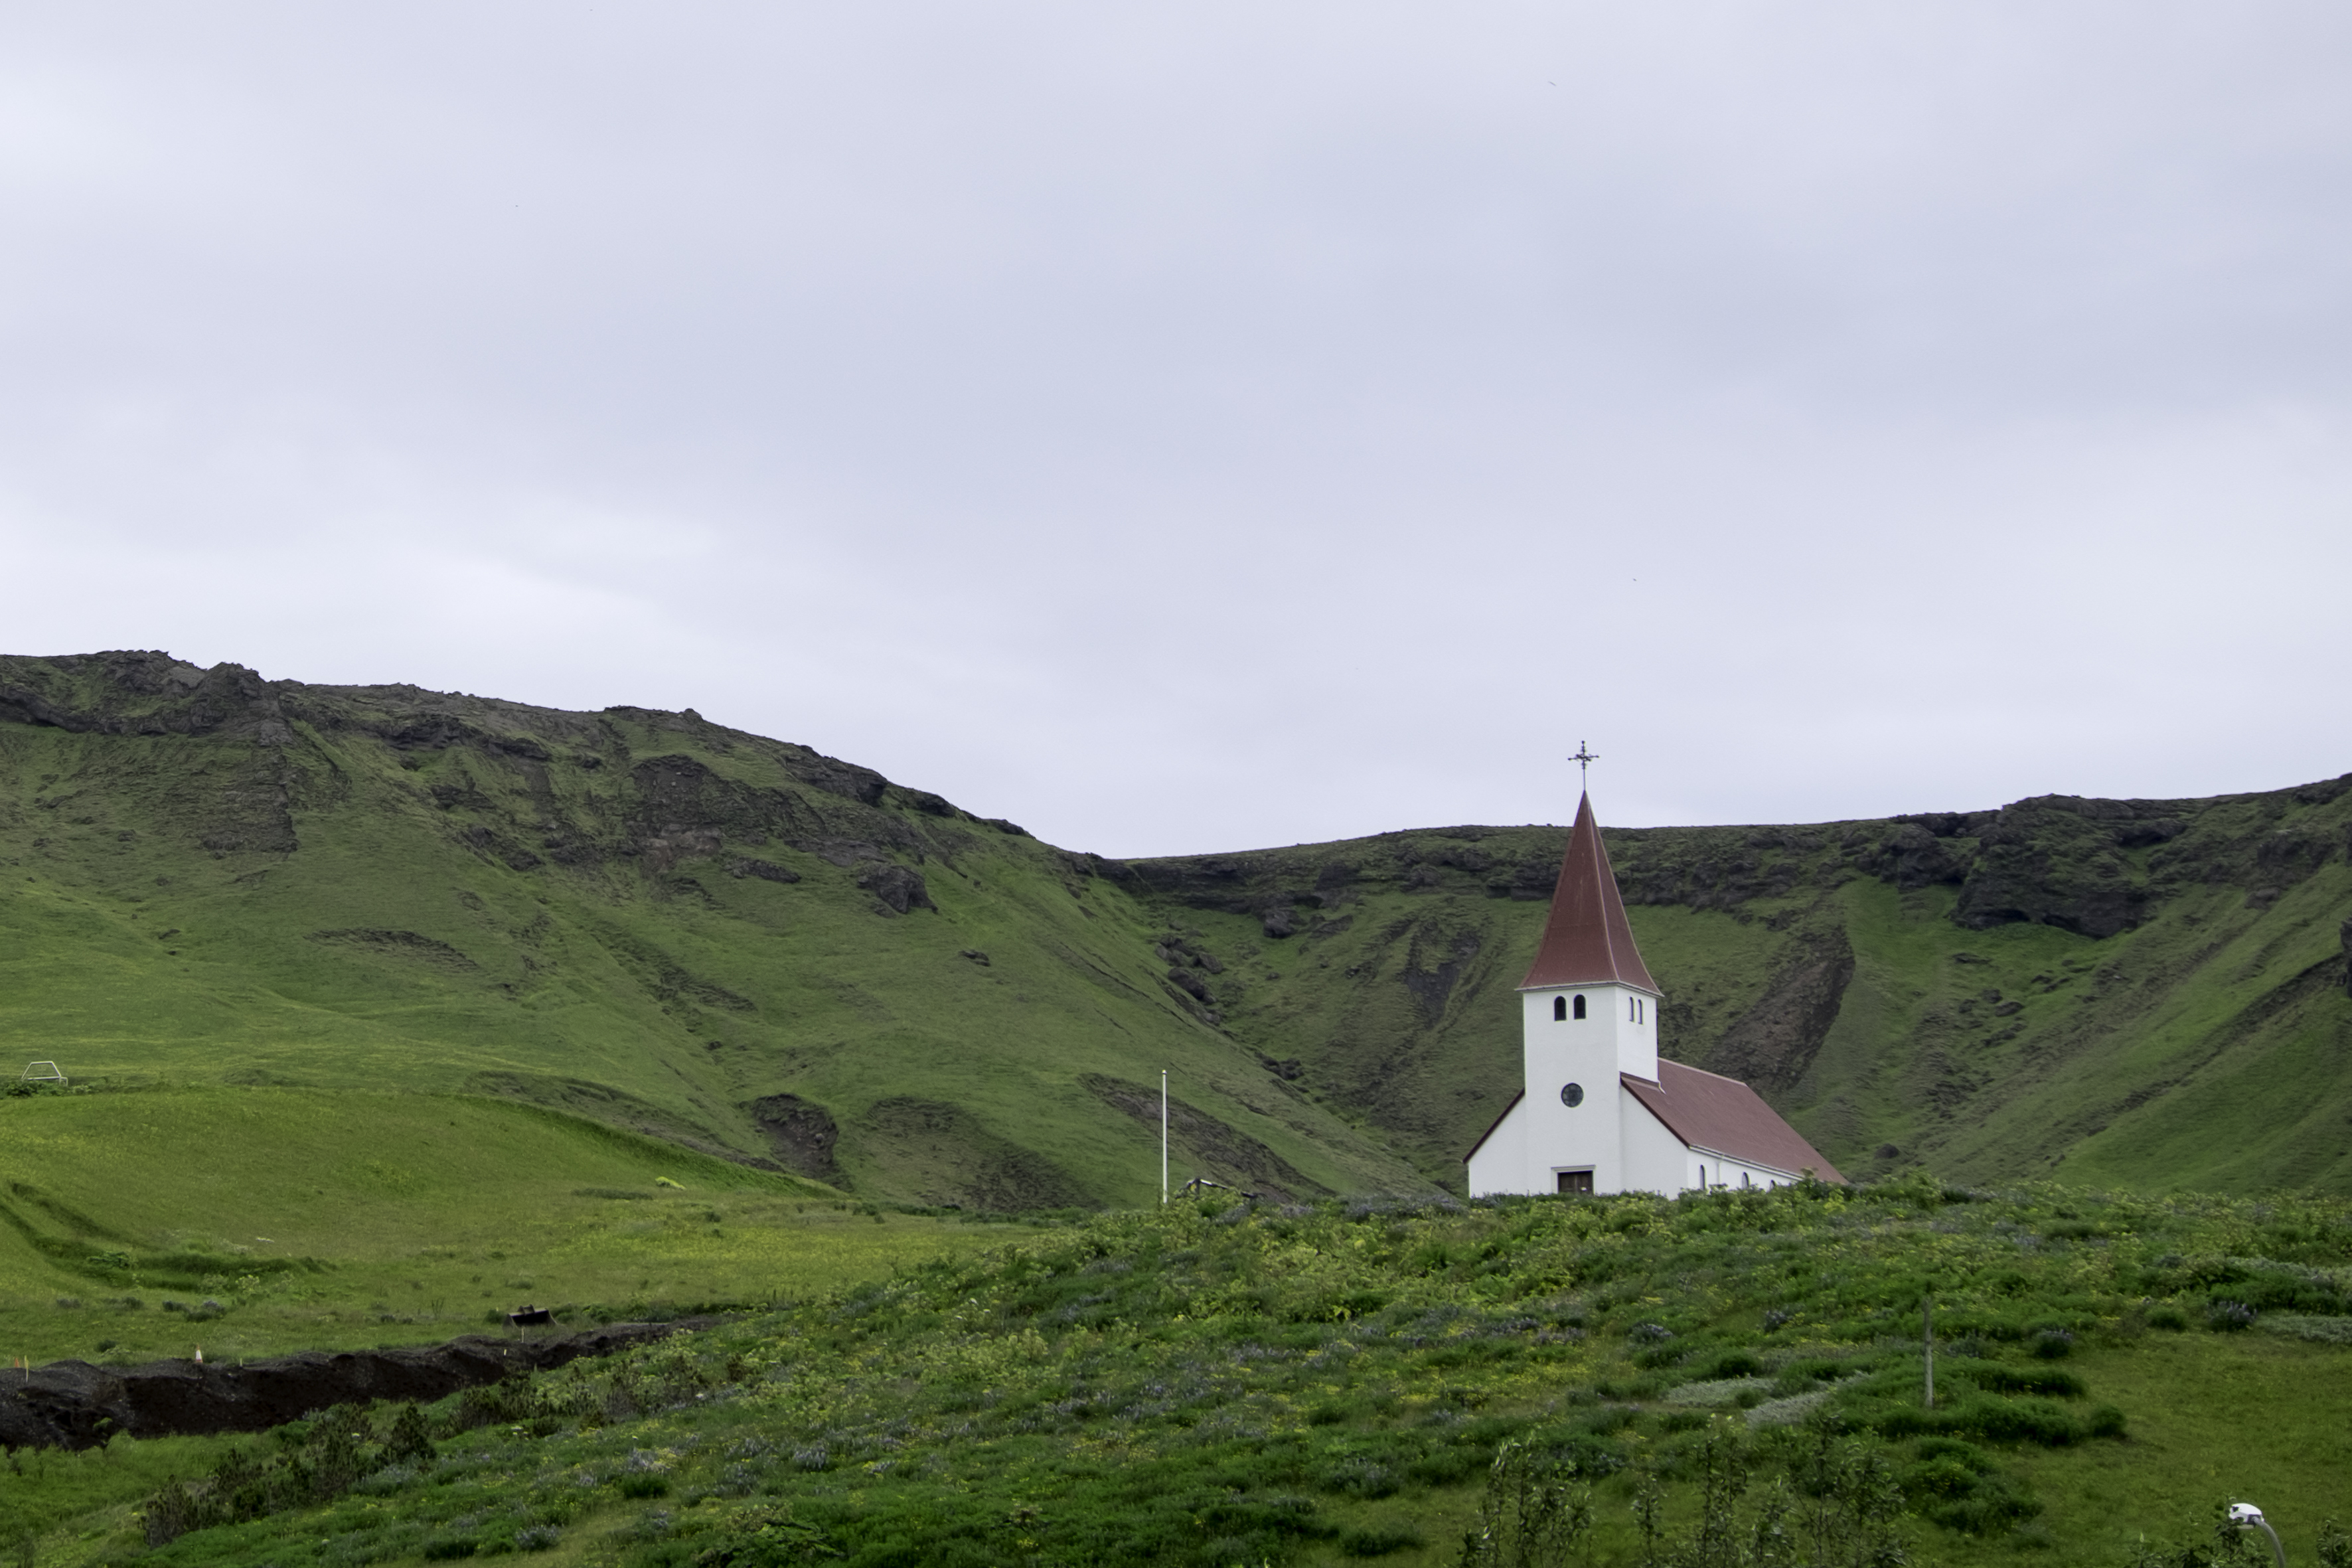
landscape, mountain, hill, mountain range, travel, fujifilm, tower, iceland, reservoir, highland, plain, south, is, grassland, plateau, fuji, fell, loch, fujixt1, vik, fujix, rural area, mountain pass, mountainous landforms